Ikenie no Yoru

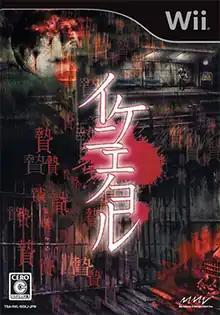

, is a 2011 survival horror adventure game developed and published by Marvelous Entertainment for the Wii. In the game, the player controls in turn five teenagers exploring a haunted mansion. The player has no weapons against the ghosts, and instead must run away to avoid being touched and killed. The game uses the Wii Remote as well as the Wii Balance Board for different elements in the game. "Ikenie no Yoru" was released only in Japan on March 24th 2011.